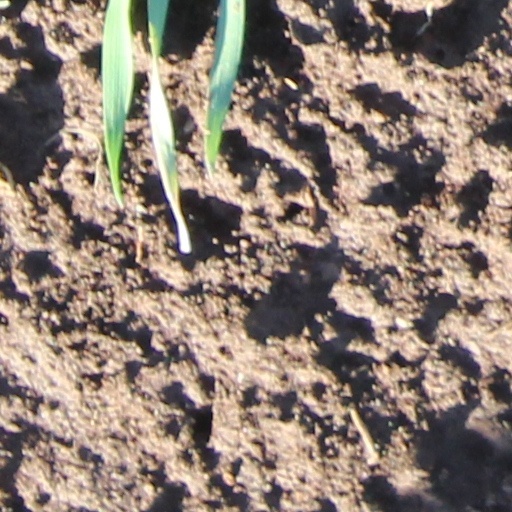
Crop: wheat